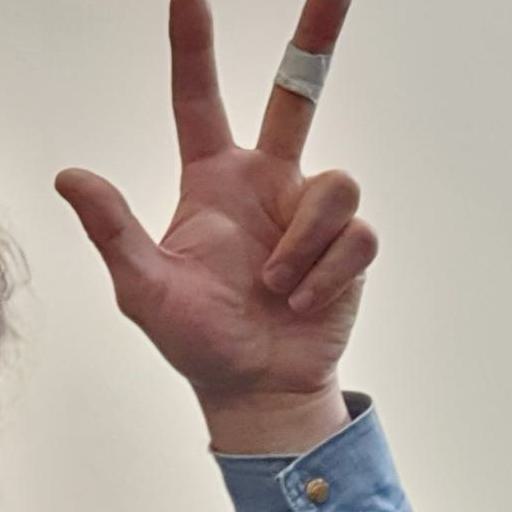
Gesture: three2